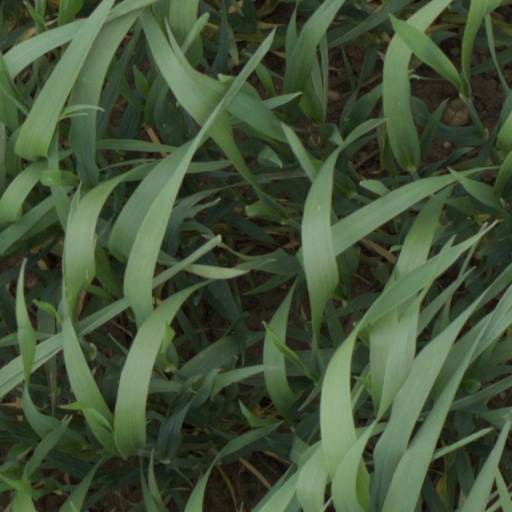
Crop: wheat